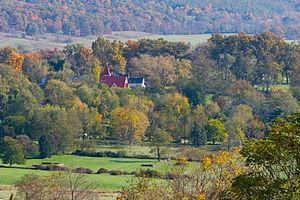
Paris est un petit secteur non constitué en municipalité du comté de Fauquier, en Virginie. Il est situé à l'extrémité est d'Ashby Gap, le long de la Route 17 et de la U.S. Route 50. Il possède une population de 51 habitants. On y retrouvait une église, la Trinity United Methodist Church on Federal Street, qui est fermée depuis 2011.